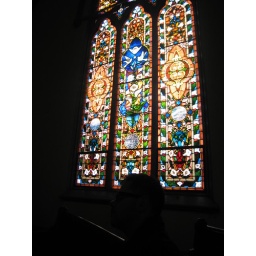
Stained glass window in the Old Church in Portland (and Scott sleeping)